Nick Morris (speedway rider)

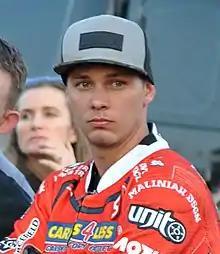

Nicholas Craig Morris (born 7 June 1994) is an Australian speedway rider.